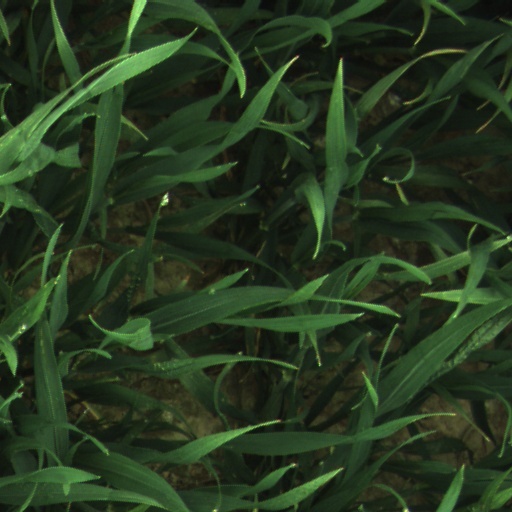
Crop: wheat